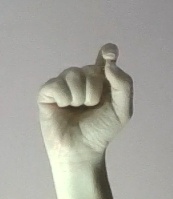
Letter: fa